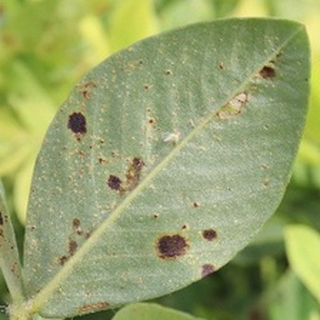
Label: groundnut_rust